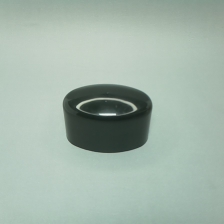
Color: black
Cap type: standard cap